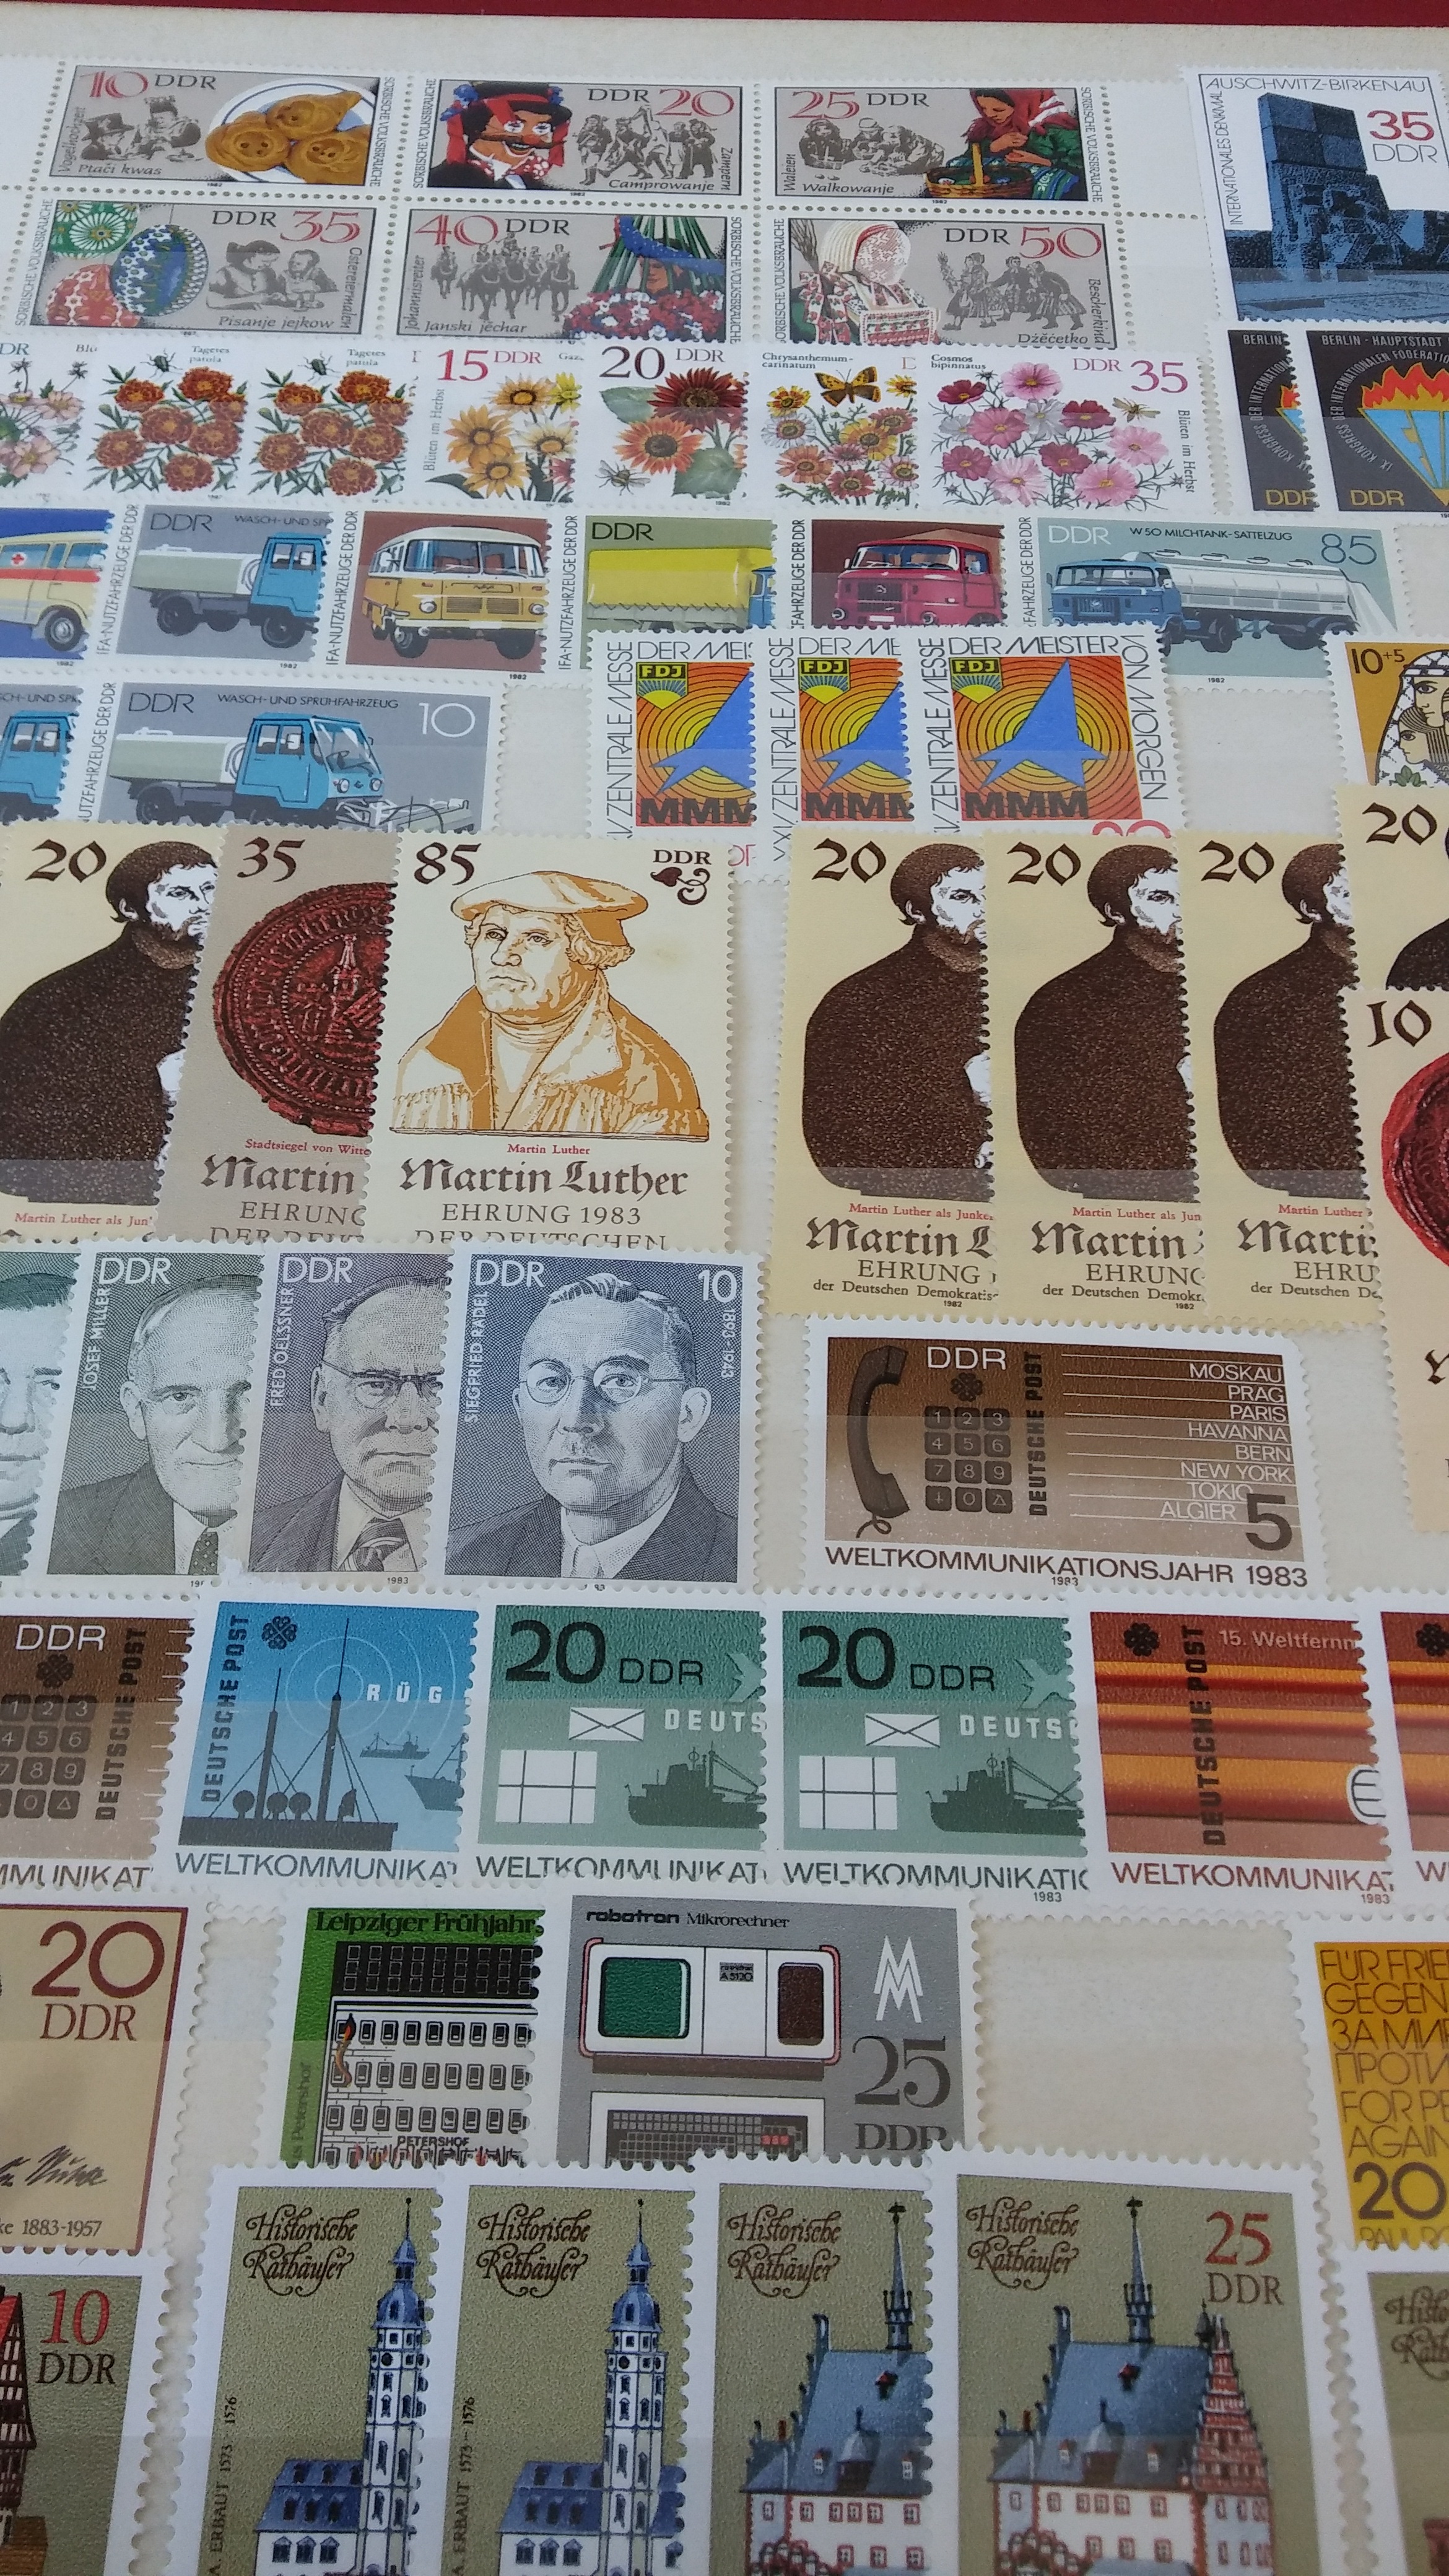
newspaper, collection, art, design, postal, poster, comics, stamps, postage, philately